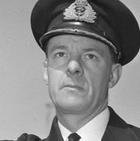
Age: 40